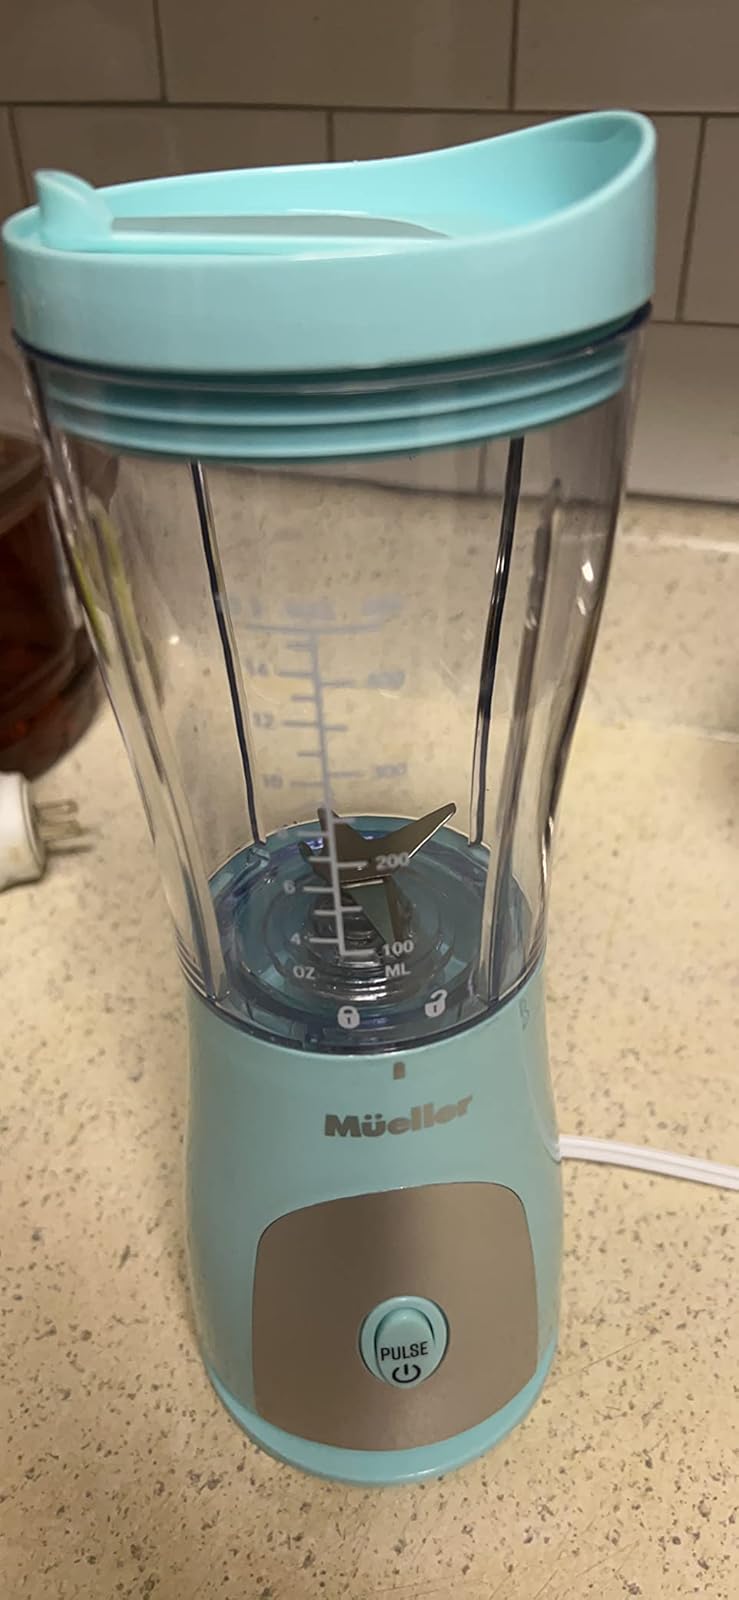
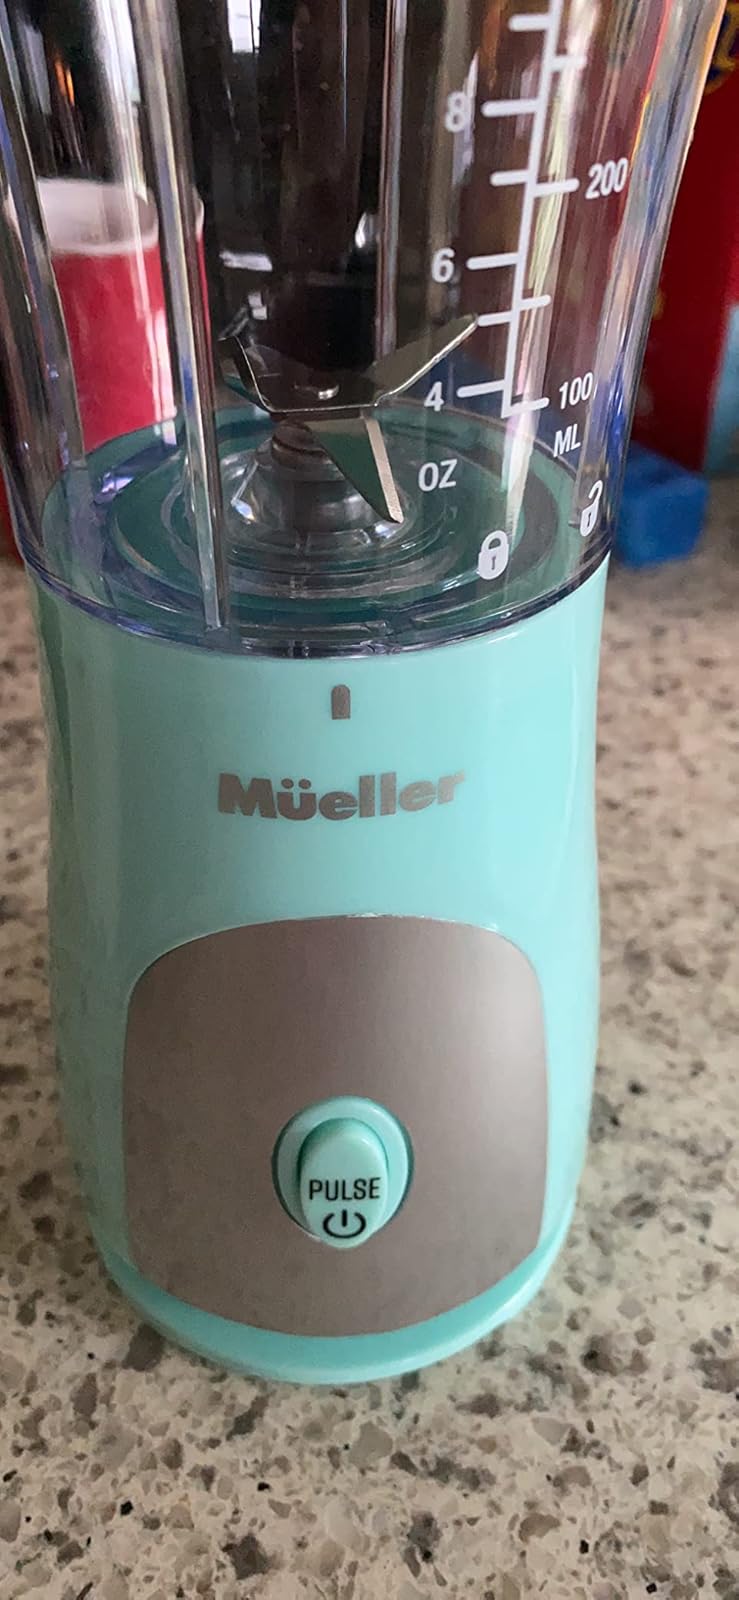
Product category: items_blender
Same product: yes